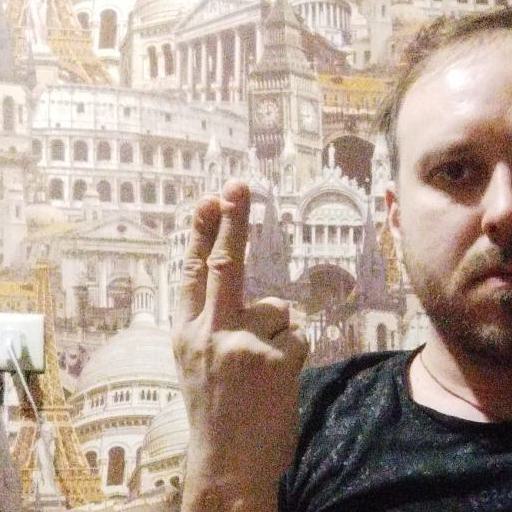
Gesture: two_up_inverted